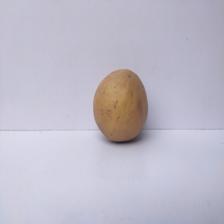
Size: Large